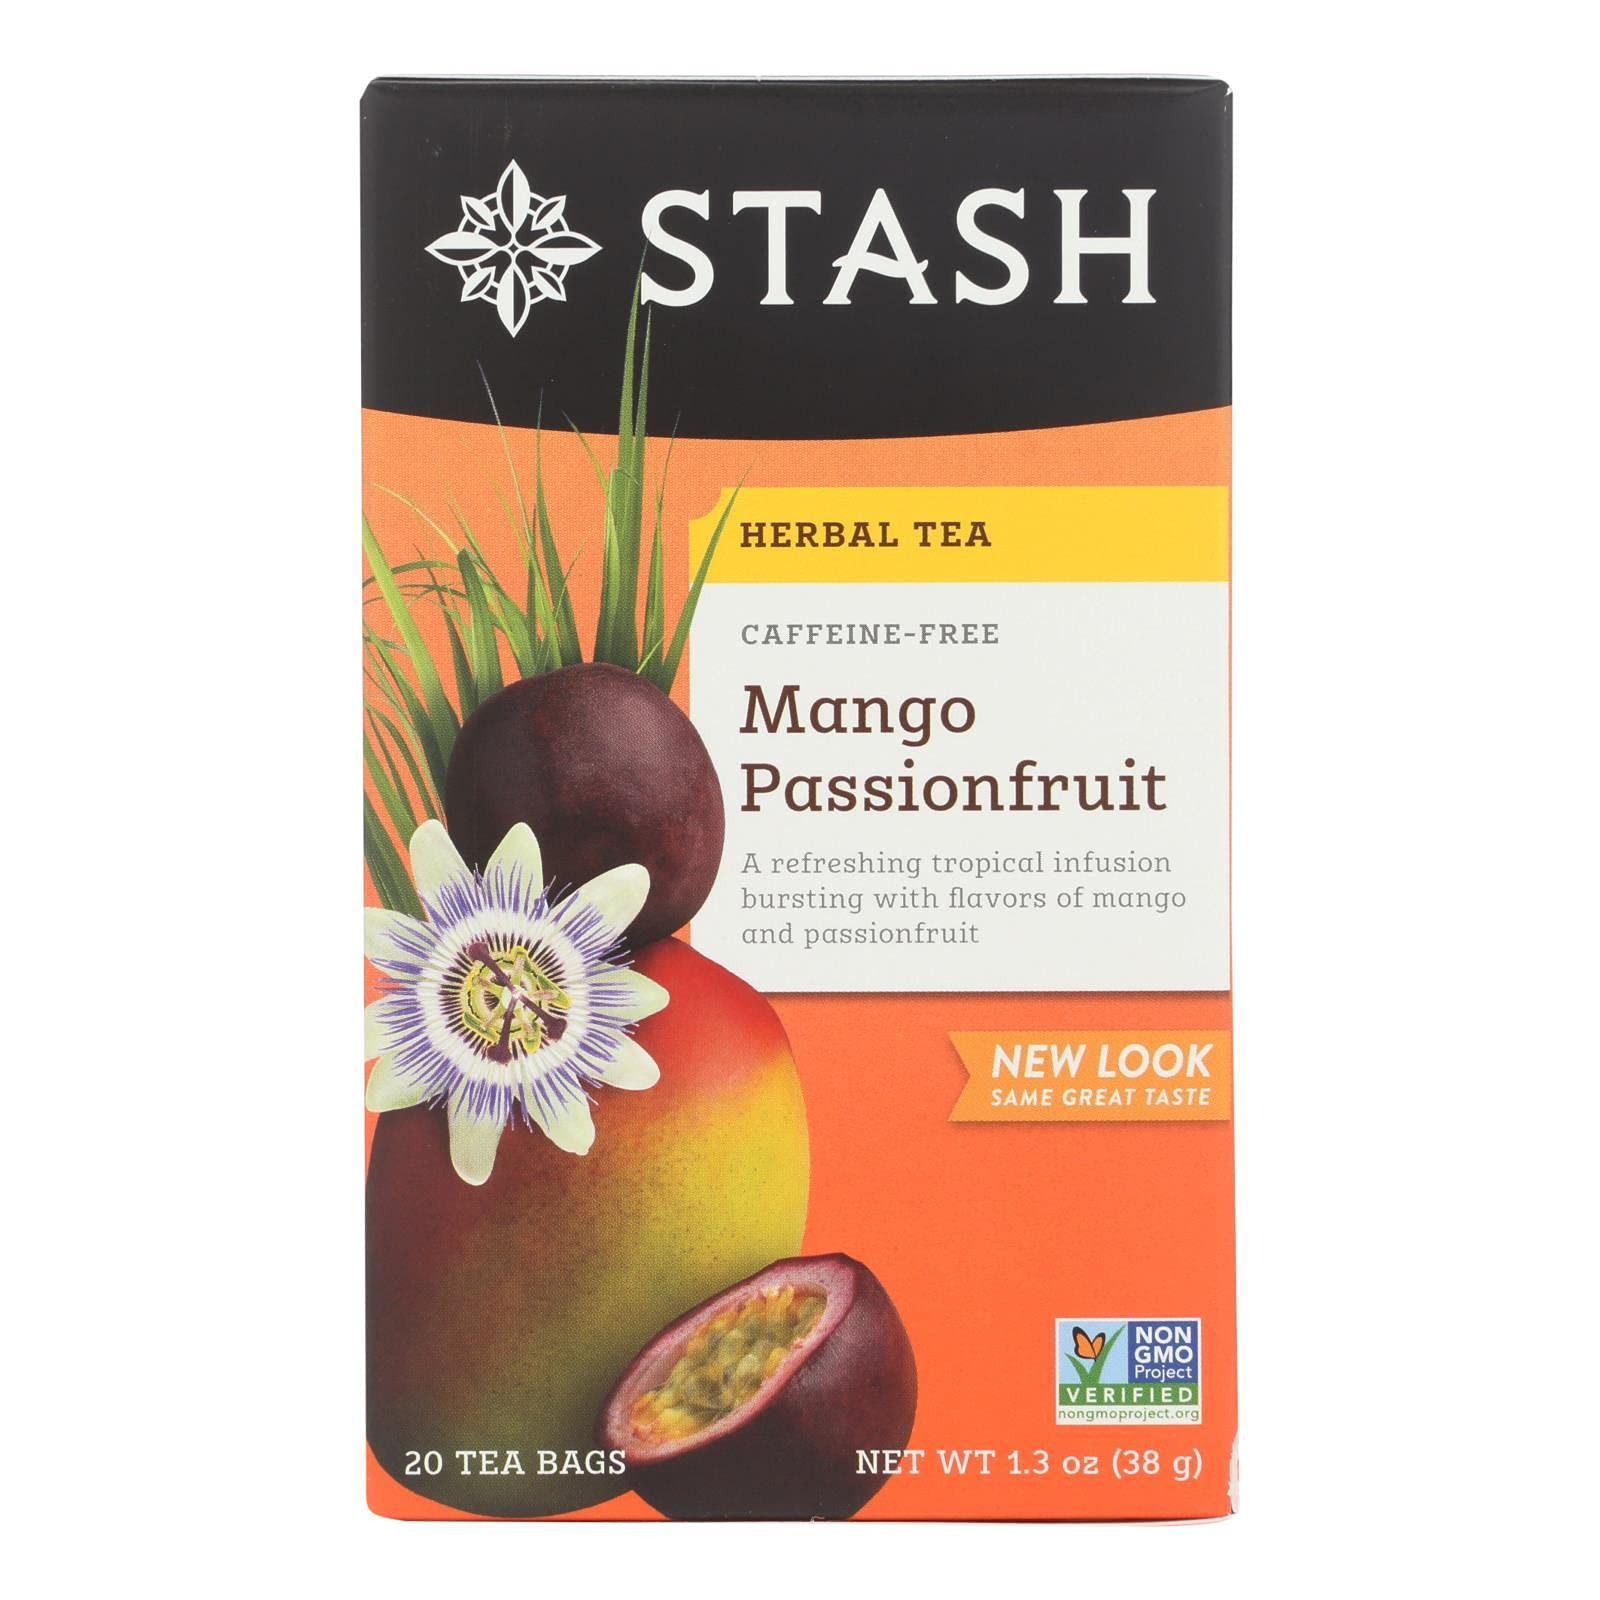
Item Name: Stash Tea Tea Mango Passion Fruit
Bullet Point: Kosher
Product Description: Save On Stash Tea 6X 20 Ct Mango Passionfruit Tea <Br><Br>A Delicately Fruity Mango Flavor With A Hint Of Passionfruit. Naturally Caffeine Free.: Kosher <Br><Br>(Note: This Product Description Is Informational Only. Always Check The Actual Product Label In Your Possession For The Most Accurate Ingredient Information Before Use. For Any Health Or Dietary Related Matter Always Consult Your Doctor Before Use.)
Value: 120.0
Unit: Count

Price: 26.75